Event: Nepal Earthquake
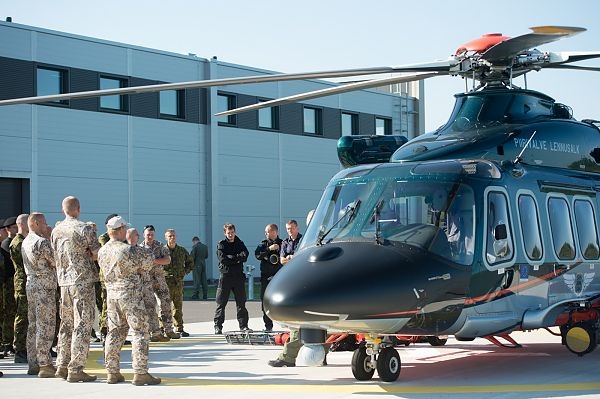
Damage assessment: no_damage